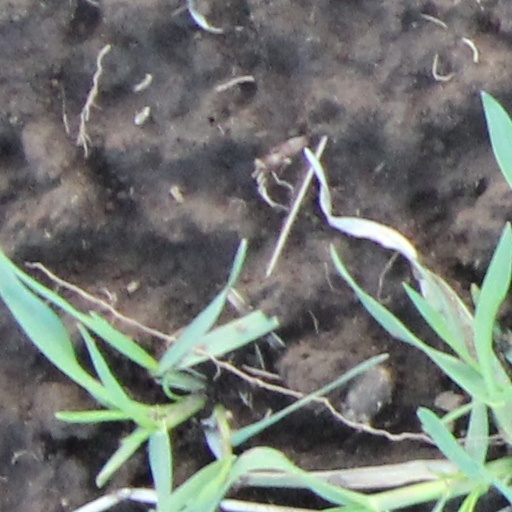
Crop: wheat